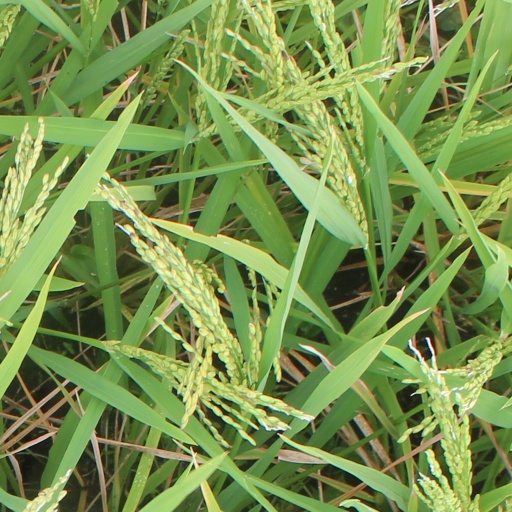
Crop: rice